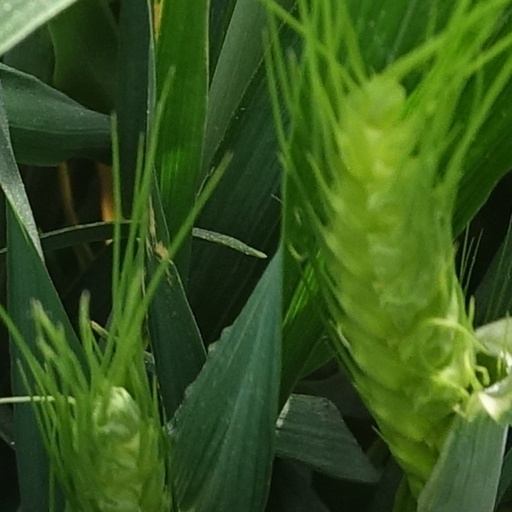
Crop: wheat